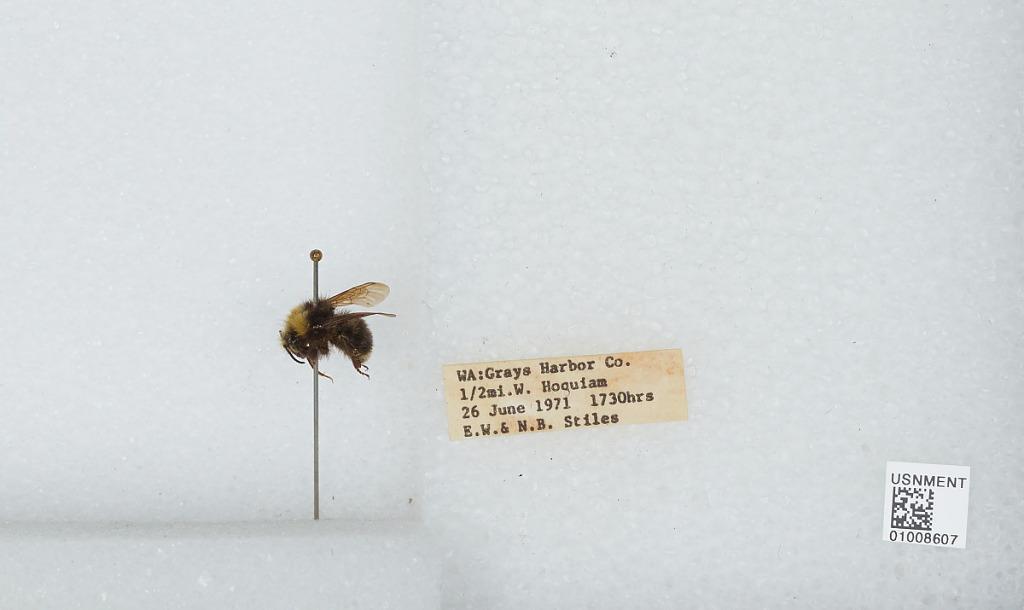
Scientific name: Bombus (Pyrobombus) caliginosa (Frison)
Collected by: E. Stiles & N. Stiles
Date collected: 1971-6-26
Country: United States
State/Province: Washington
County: Grays Harbor
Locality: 1/2 mile west of Hoquiam
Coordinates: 46.9836, -123.937